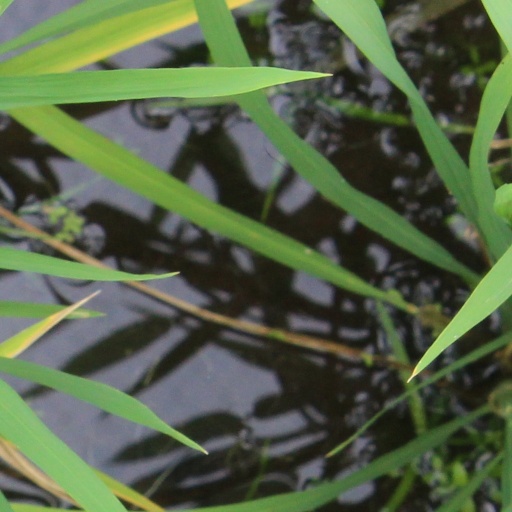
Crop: rice